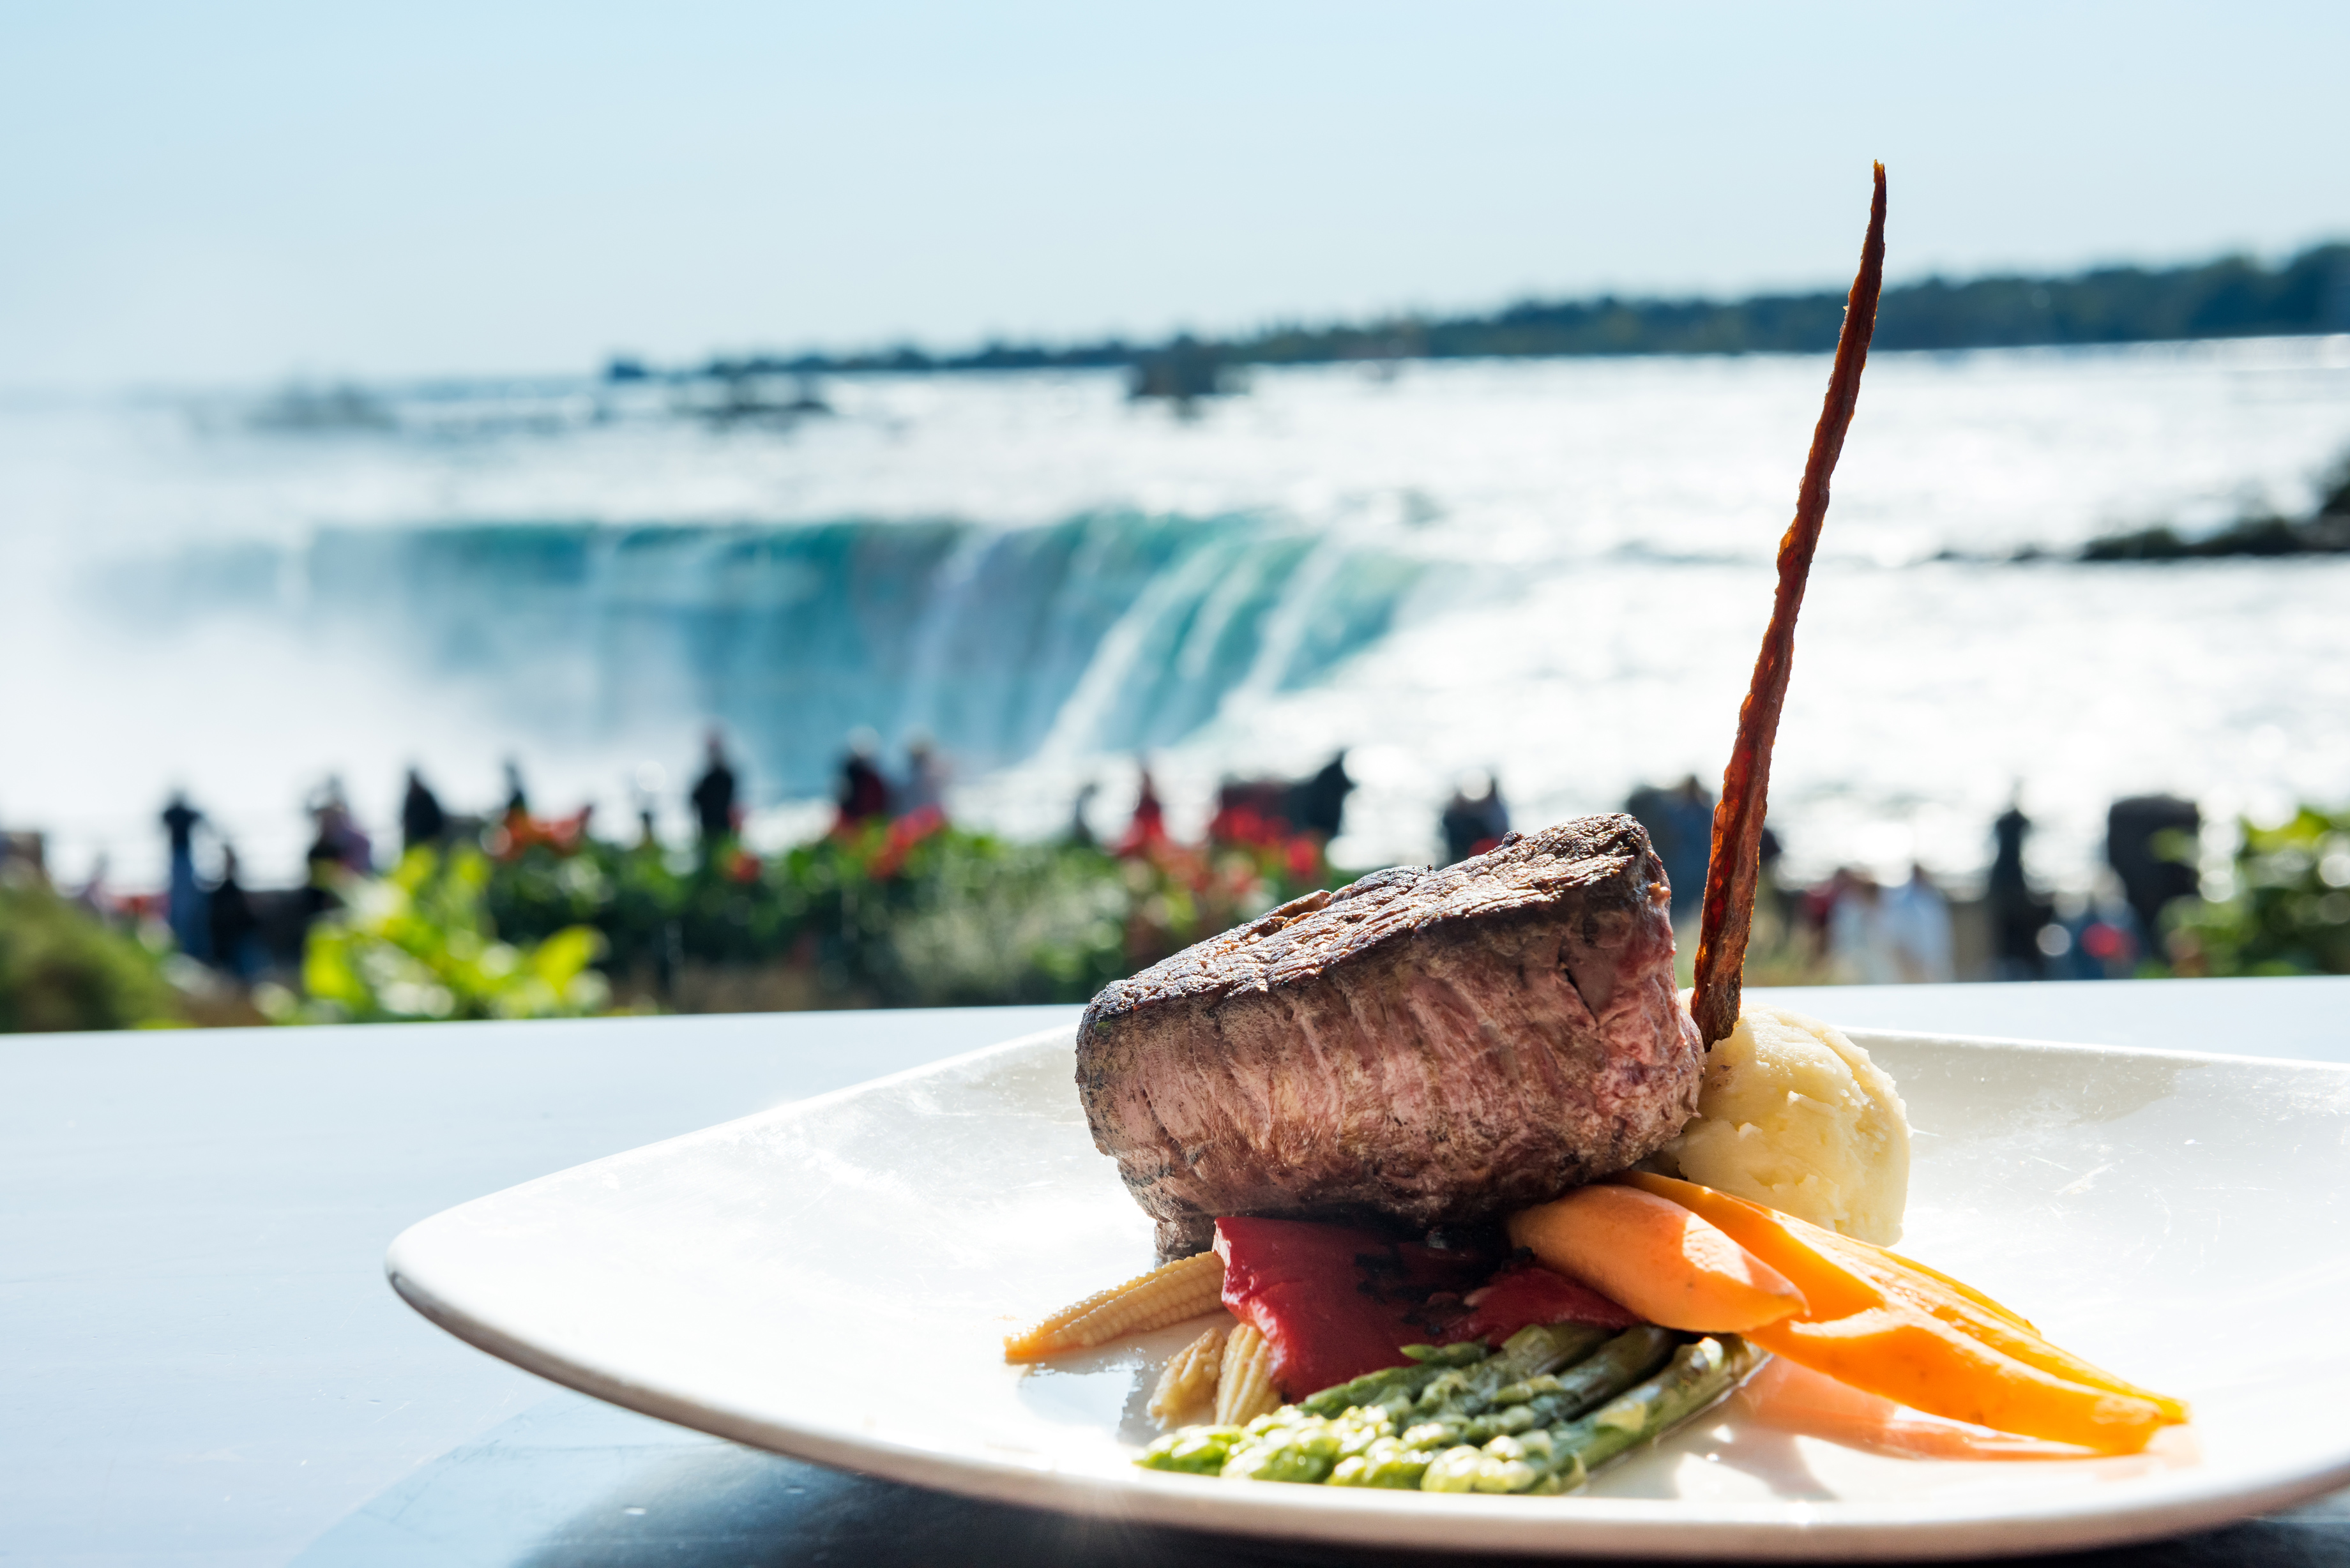
food, dish, cuisine, meal, animal source foods